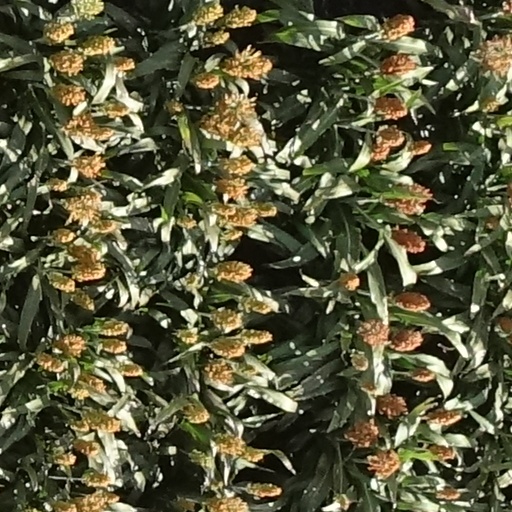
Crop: sorghum